Sistema Cantareira

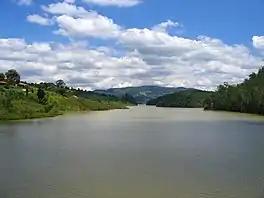
Paiva Castro Dam, in Mairiporã

Sistema Cantareira ("Cantareira system") is a water supply system in the state of São Paulo, Brazil. It is composed of five interconnected reservoirs that provide water to 9 million people in the São Paulo metropolitan area. The system is managed by Sabesp, São Paulo's state water management company.